Samanea saman

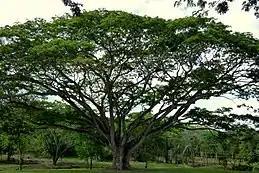
A Chankiri Tree, otherwise known as Rain tree

Samanea saman is a species of flowering tree in the pea family, Fabaceae, now in the Mimosoid clade and is native to Central and South America. It is often placed in the genus "Samanea", which by yet other authors is subsumed in "Albizia" entirely.